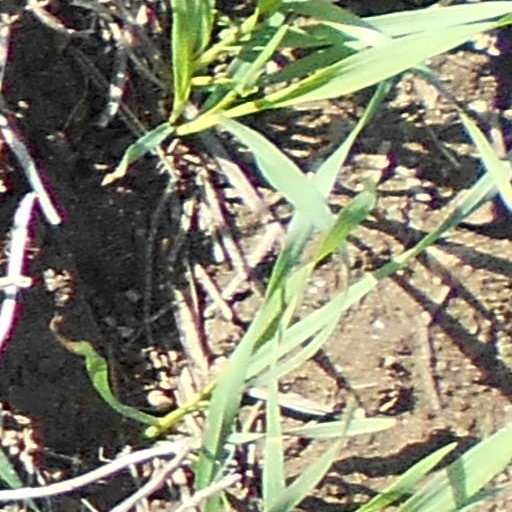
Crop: wheat